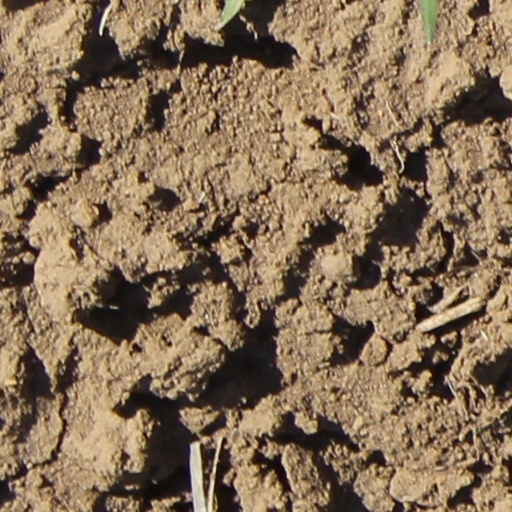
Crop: wheat